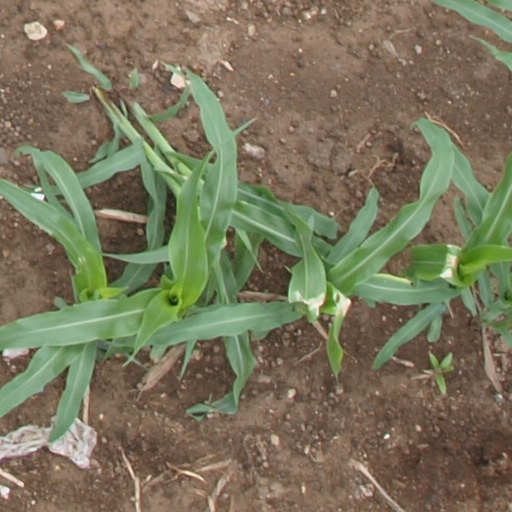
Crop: maize; corn